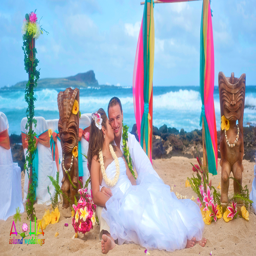
kissing by the statues people lay on the sand after their wedding